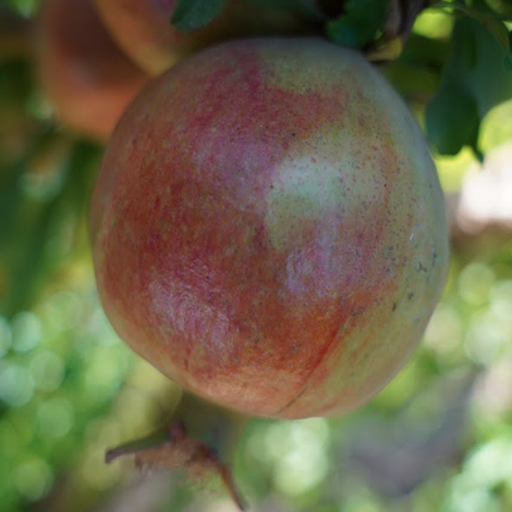
Label: Healthy